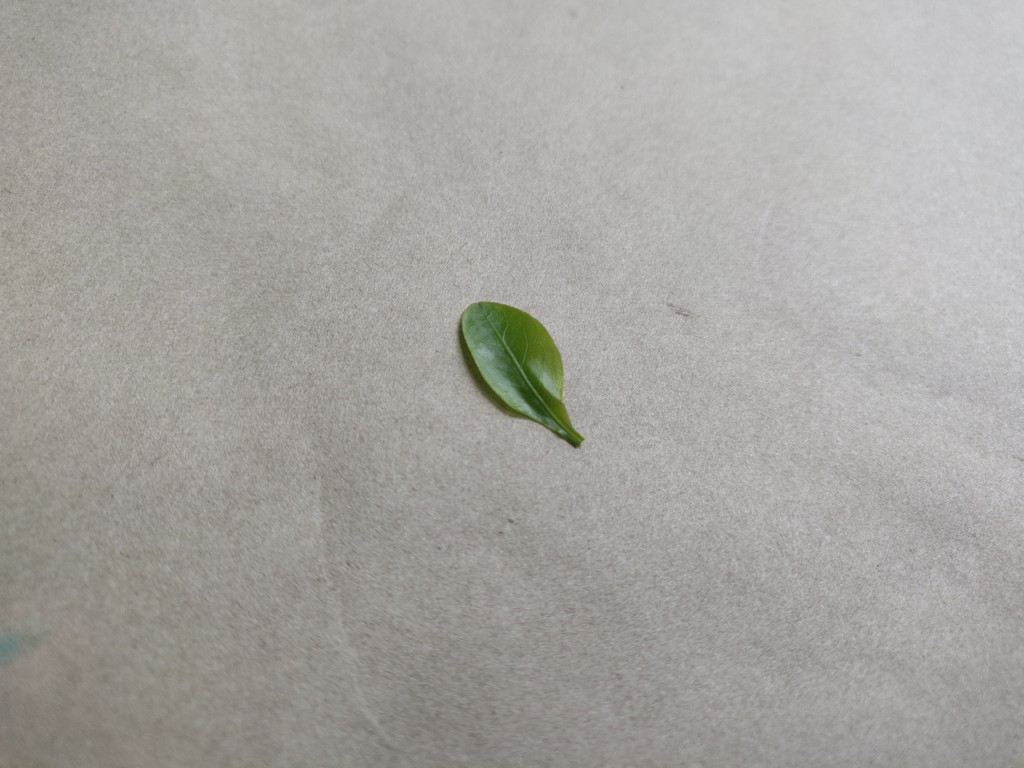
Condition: Healthy
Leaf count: single
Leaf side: front